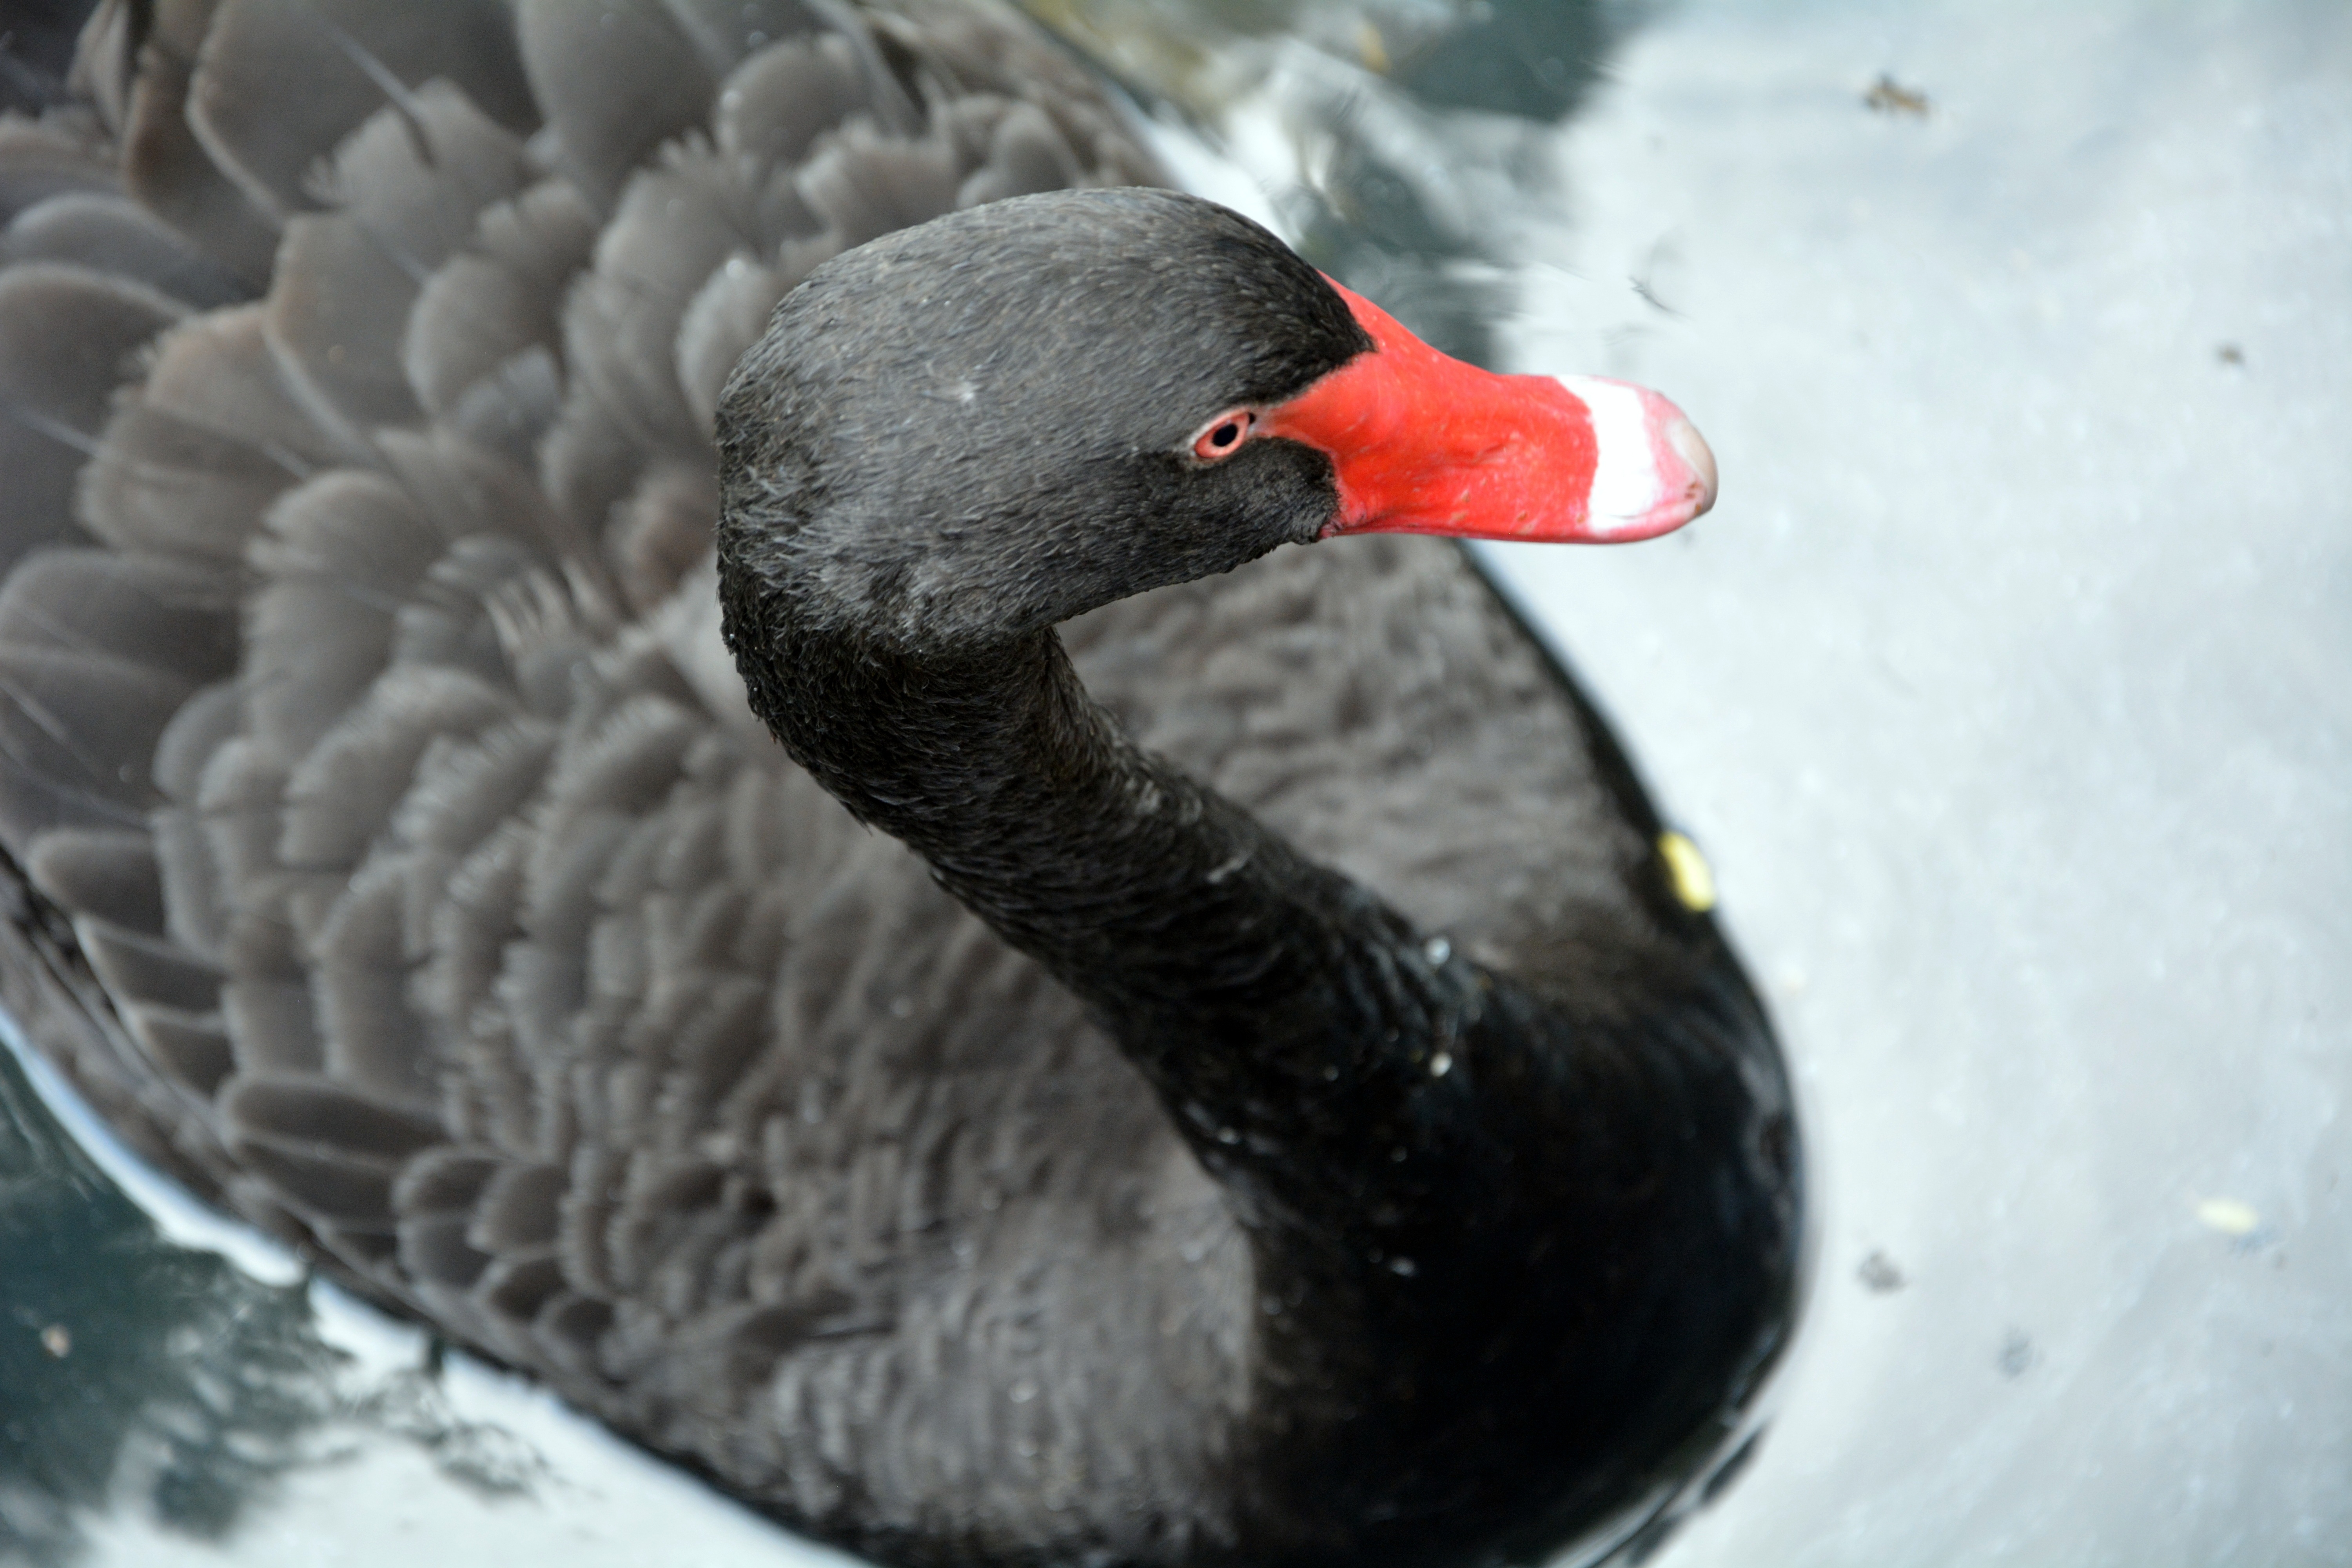
bird, wing, beak, swan, duck, vertebrate, waterfowl, water bird, feathered bird, black swan, red beck, ducks geese and swans